Charles Lindbergh

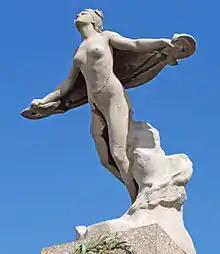
Statue in honor of Coli, Nungesser, and Lindbergh at Paris–Le Bourget Airport

Lindbergh used his world fame to promote air mail service. For example, at the request of Basil L. Rowe, the owner of West Indian Aerial Express (and later Pan Am's chief pilot), in February, 1928, he carried some 3,000 pieces of special souvenir mail between Santo Domingo, Dominican Repulic; Port-au-Prince, Haiti; and Havana, Cubathe last three stops he and the "Spirit" made during their "Good Will Tour" of Latin America and the Caribbean between , 1927, and , 1928, and the only franked mail pieces that he ever flew in his iconic plane.